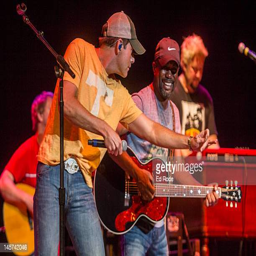
country artists performs during the 3rd annual concert